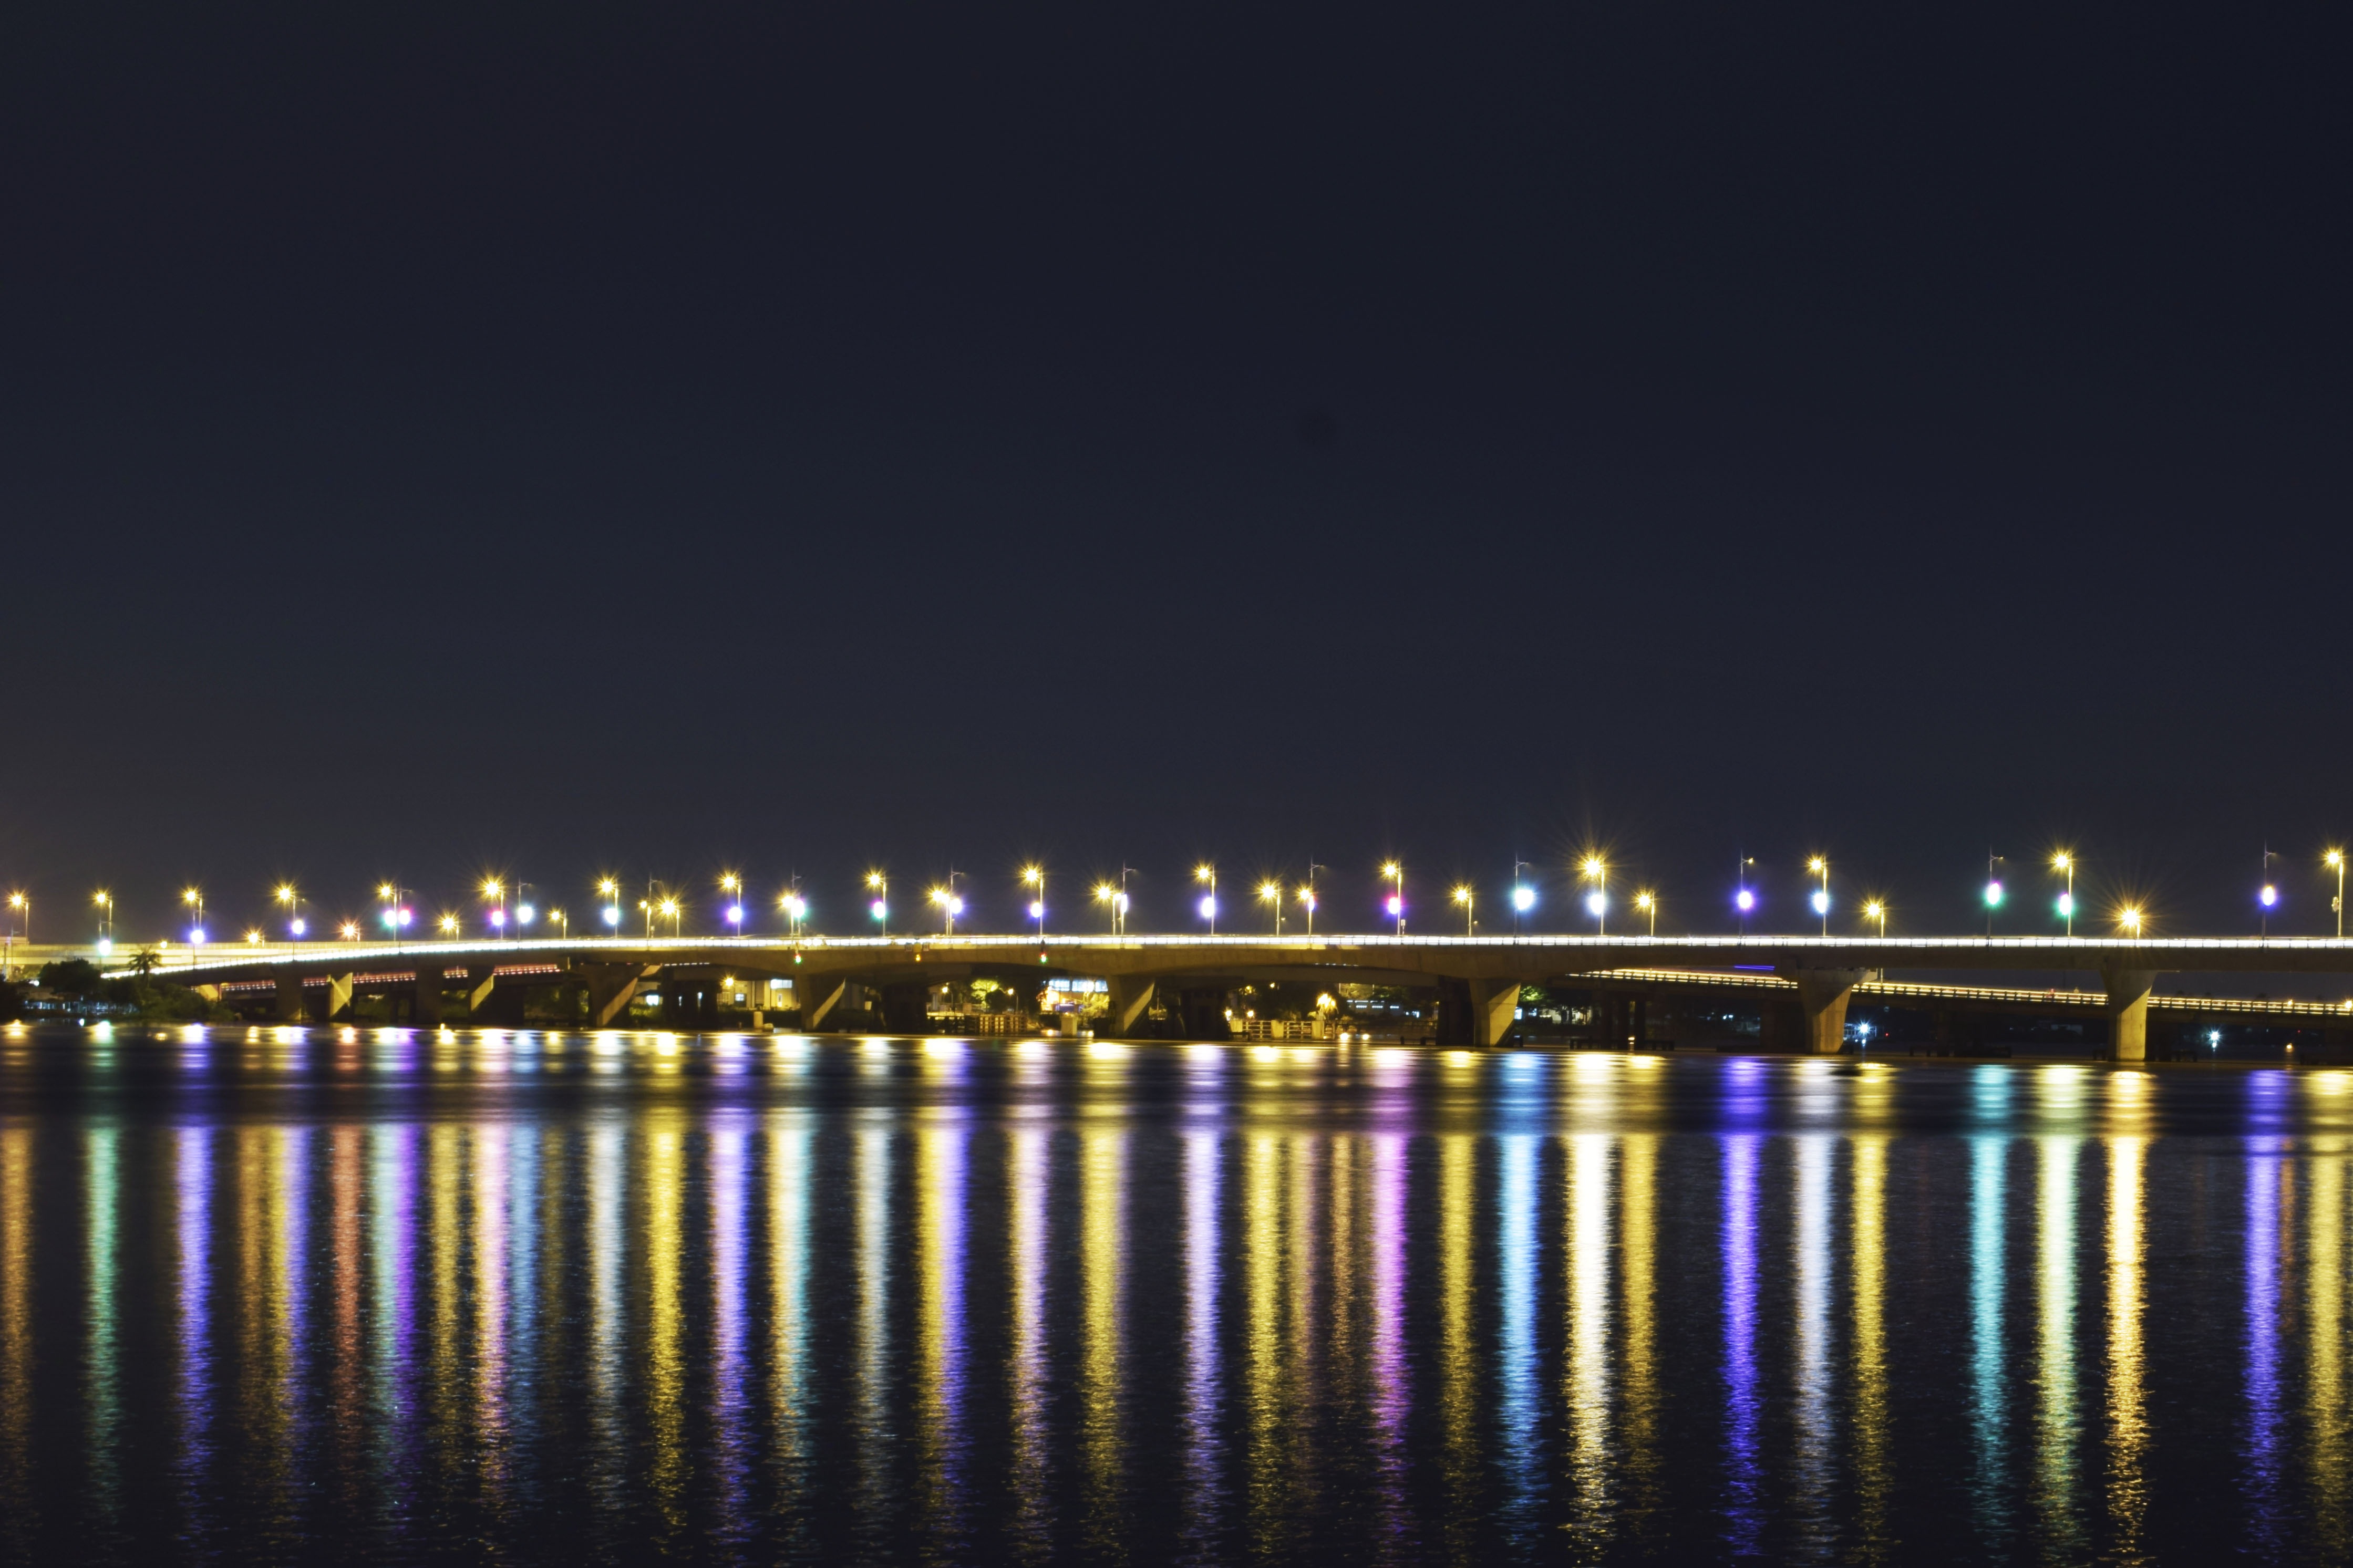
landscape, horizon, light, bridge, skyline, night, city, cityscape, panorama, dusk, evening, reflection, landmark, colorful, lighting, exposure, multicolor